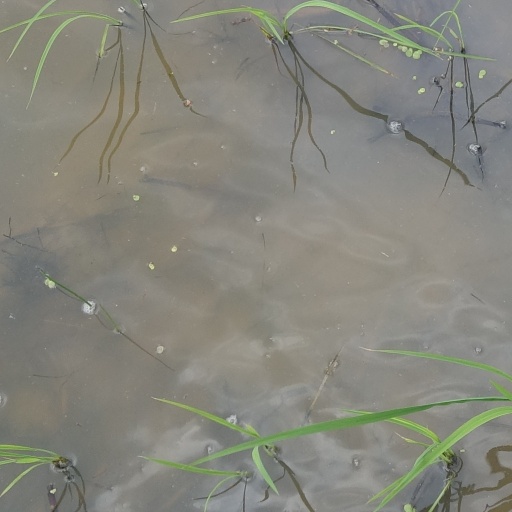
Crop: rice